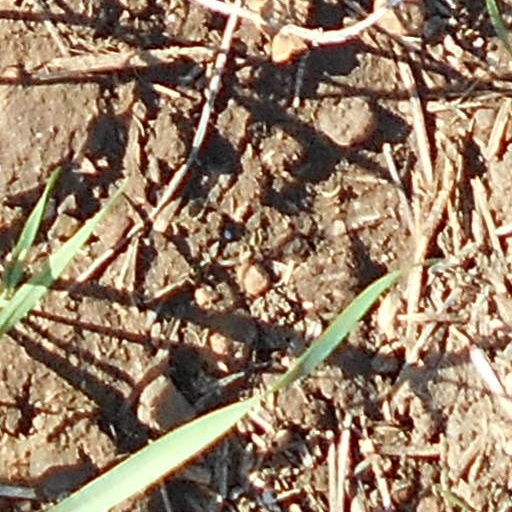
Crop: wheat